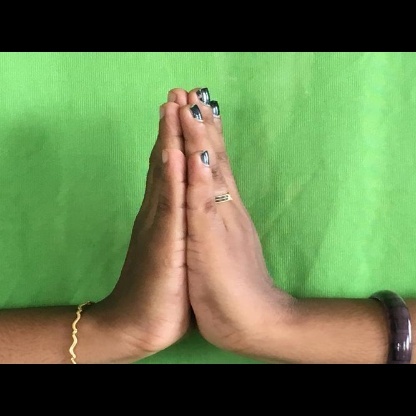
Mudra: Anjali